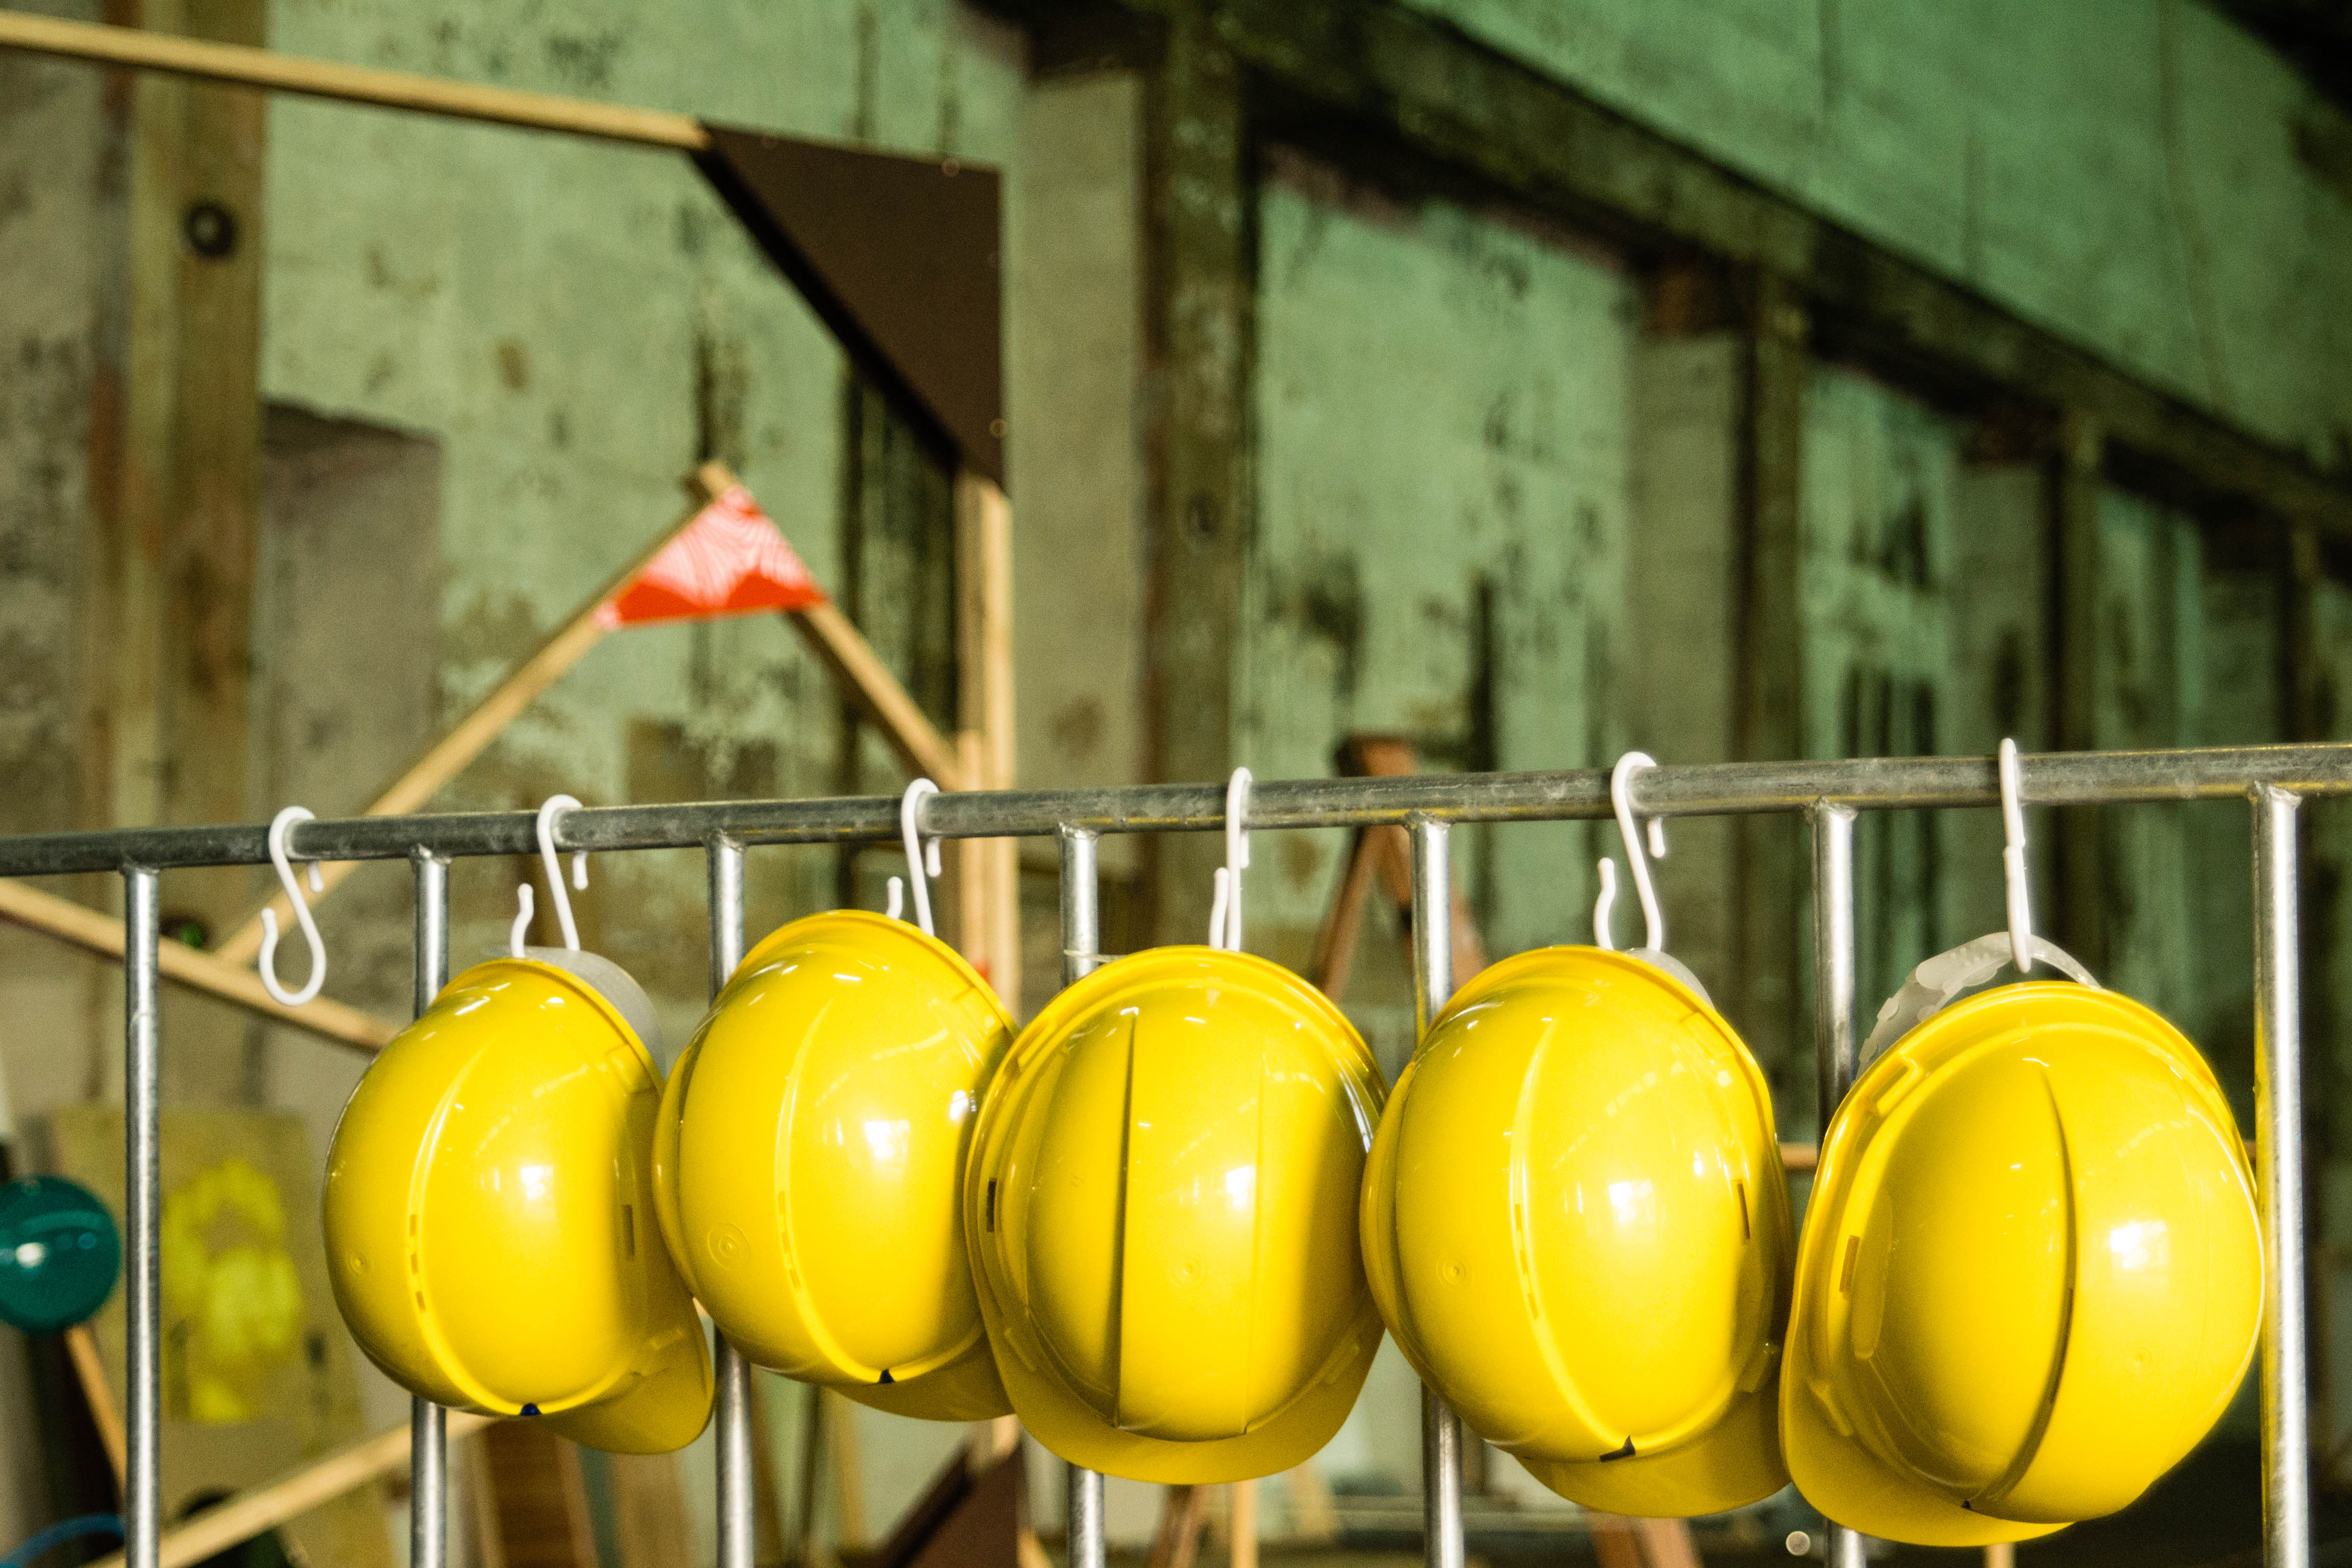
glass, food, green, produce, color, yellow, lighting